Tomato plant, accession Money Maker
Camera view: horizontal (90 deg, fisheye); turntable rotation: 210 degrees
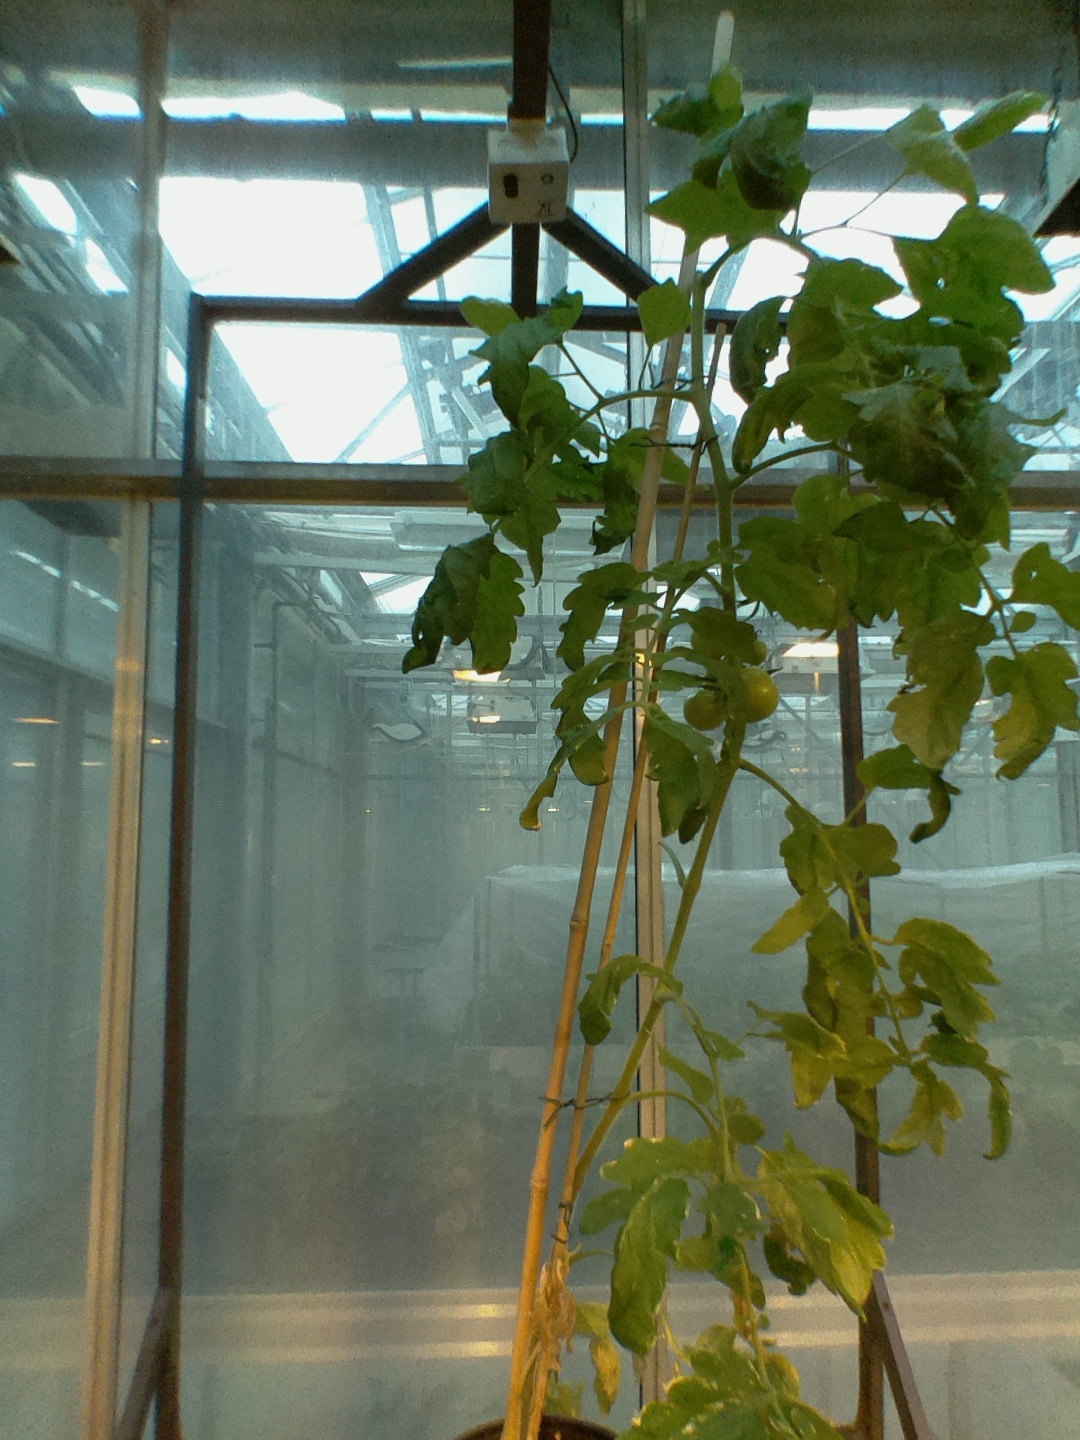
BBCH growth stage 76: 60%-70% of final fruit size